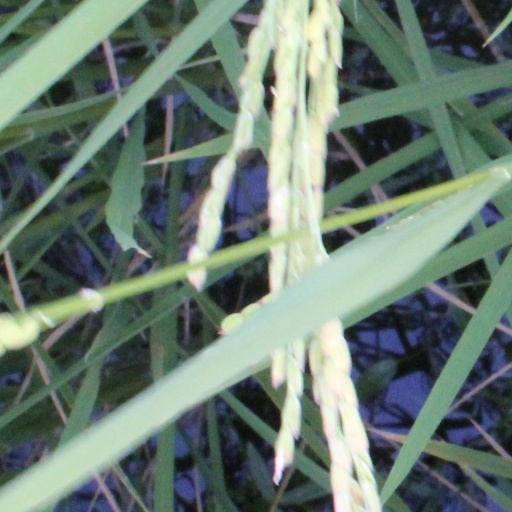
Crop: rice